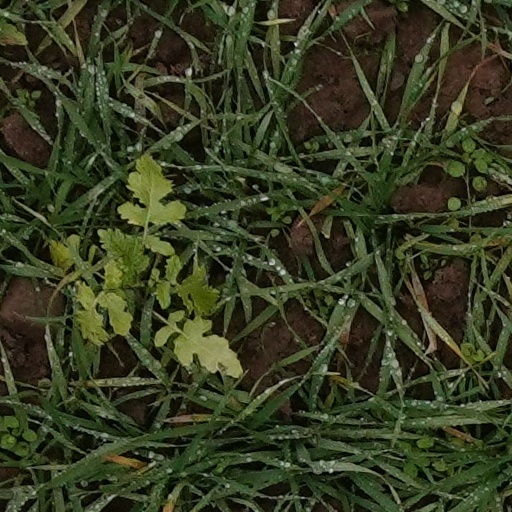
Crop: wheat